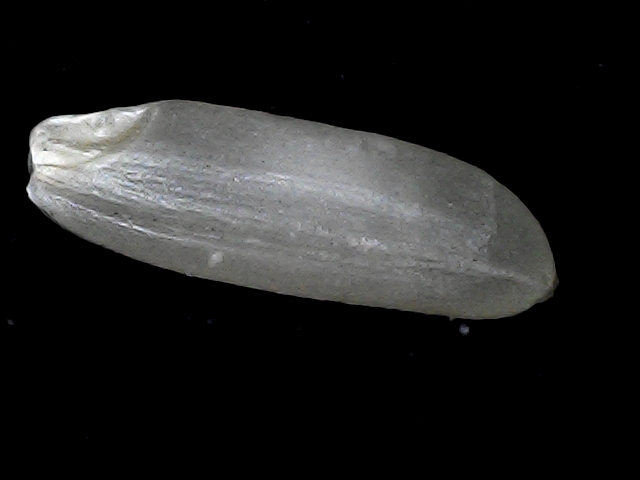
Rice variety: BD85